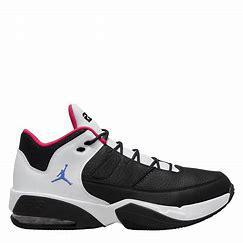
Brand: Jordan
Model: Max Aura 3